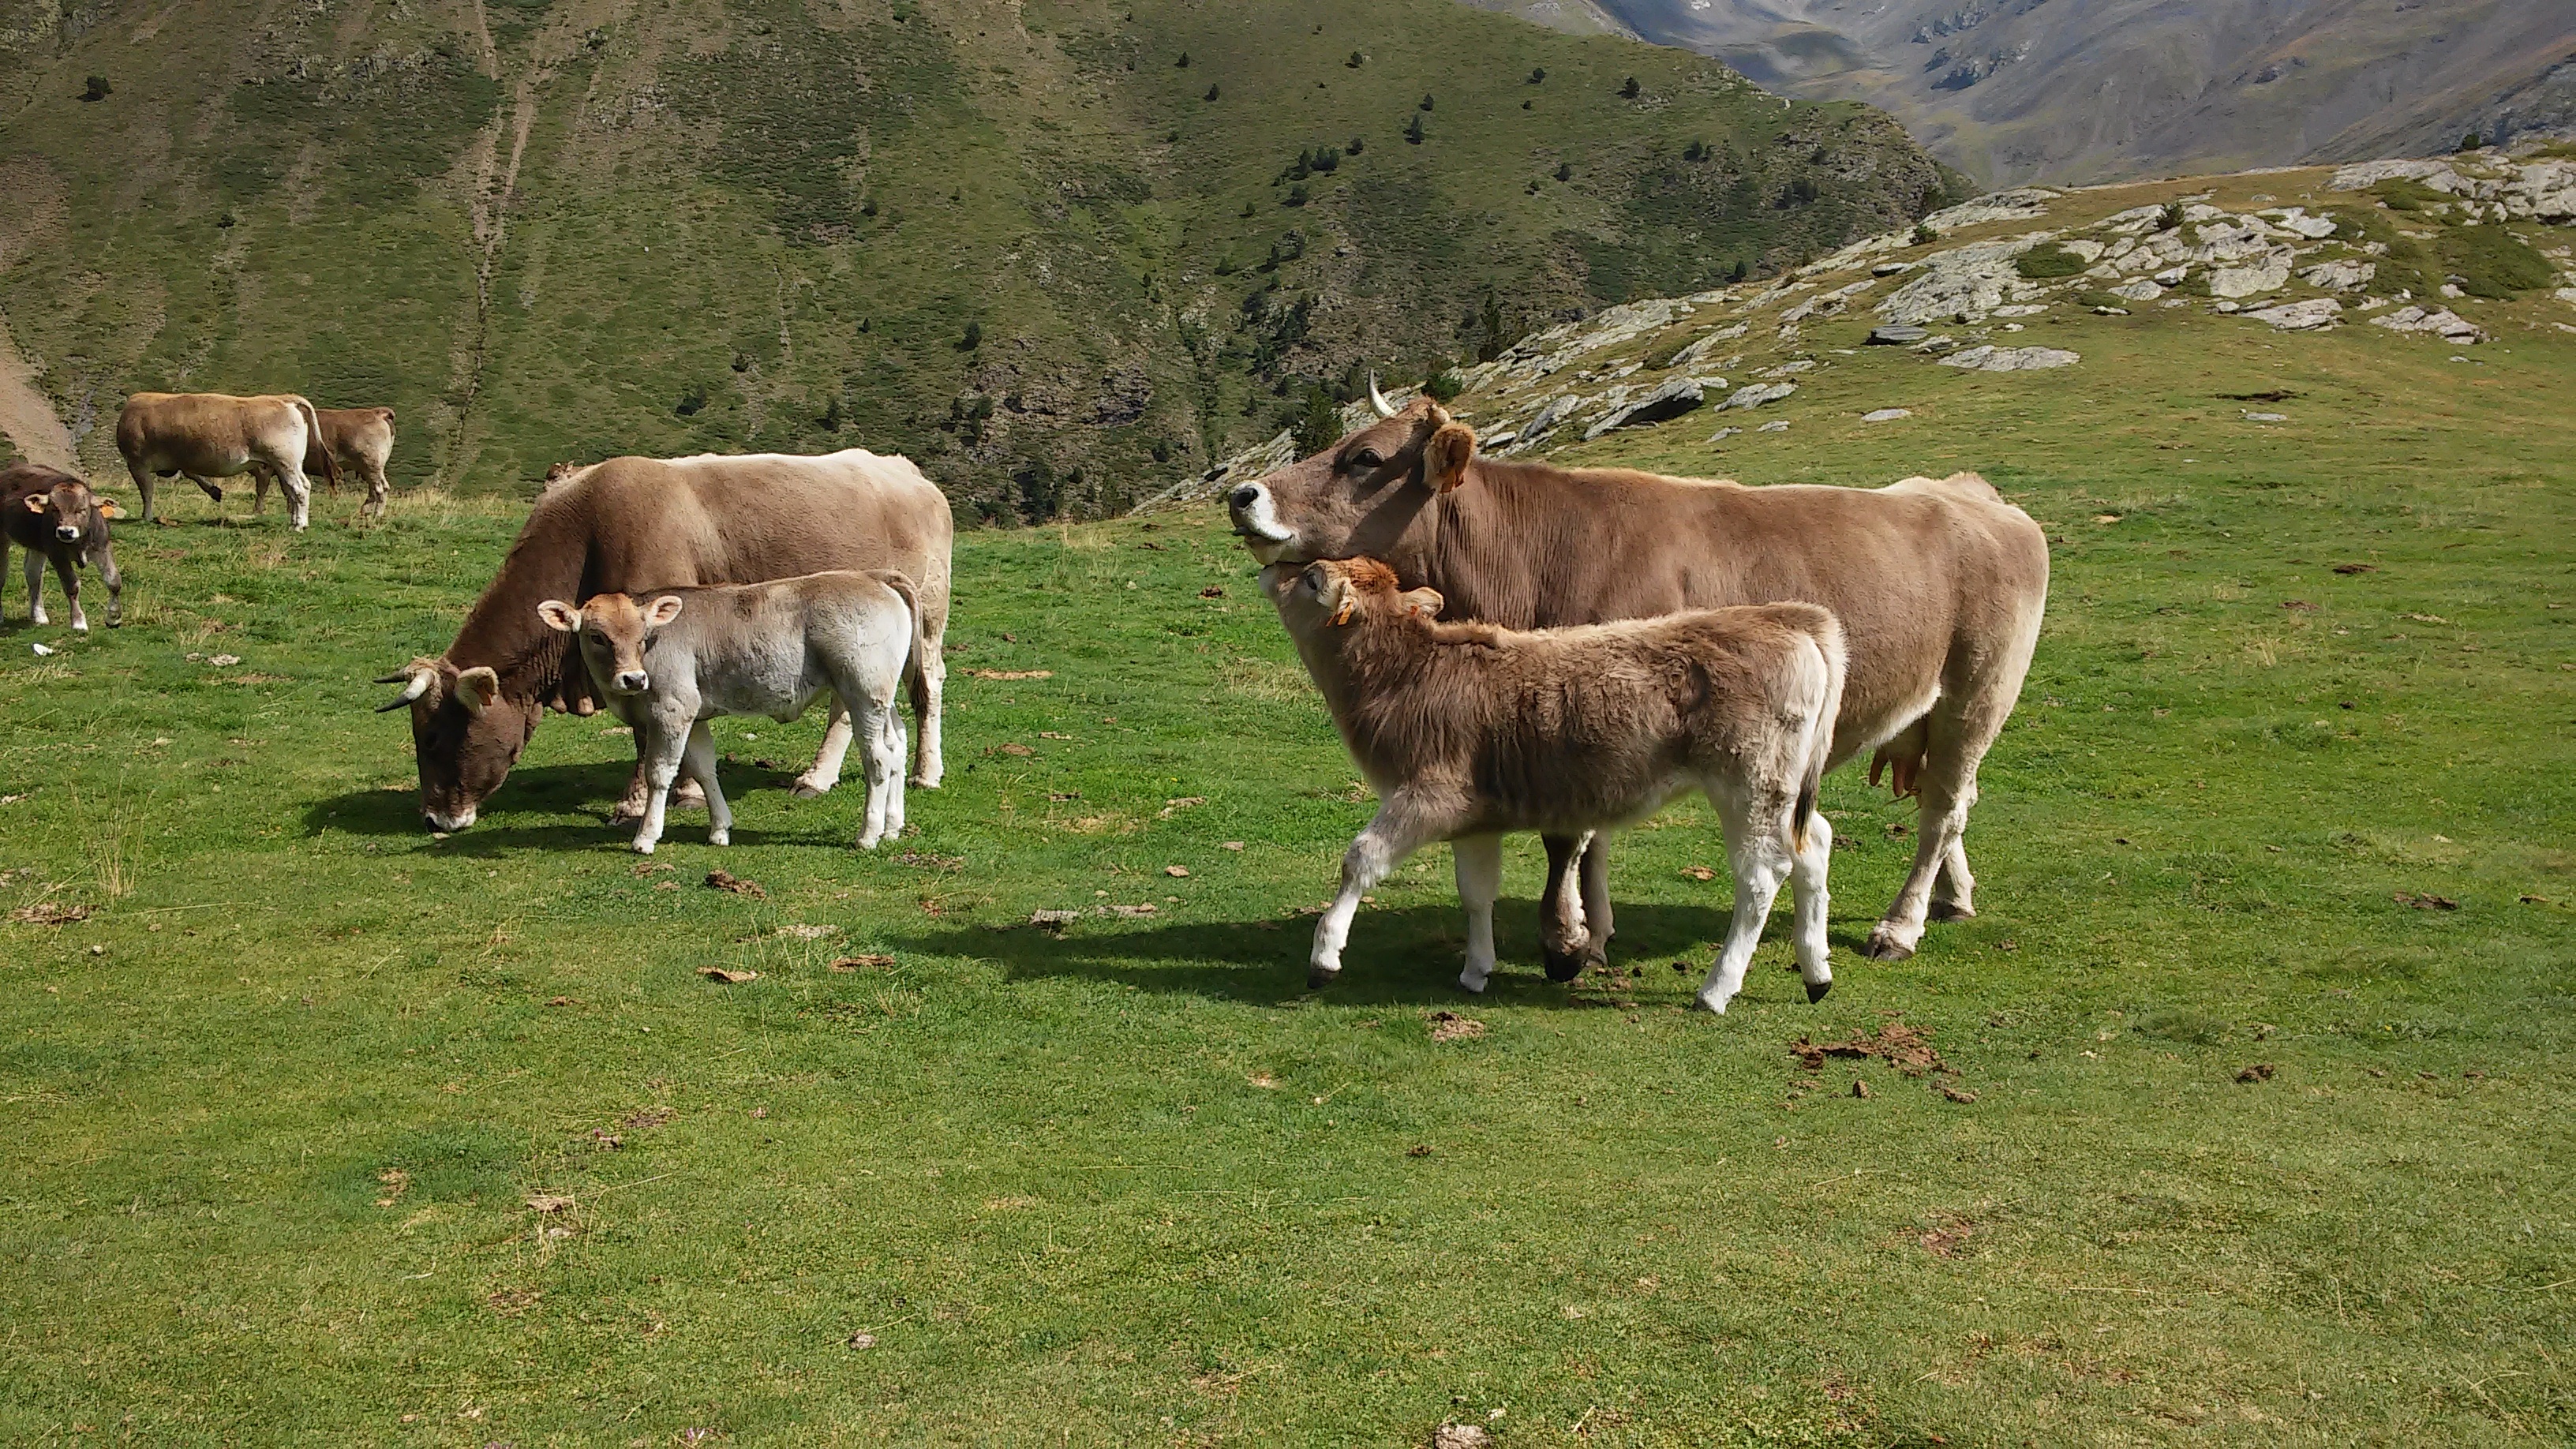
landscape, nature, grass, mountain, field, farm, meadow, prairie, wildlife, herd, pasture, grazing, ranch, mammal, fauna, cows, grassland, vertebrate, mare, habitat, ecosystem, rural area, pack animal, natural environment, cattle like mammal, horse like mammal